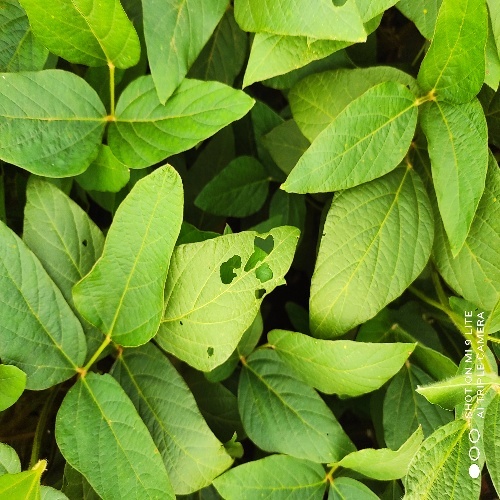
Label: Caterpillar